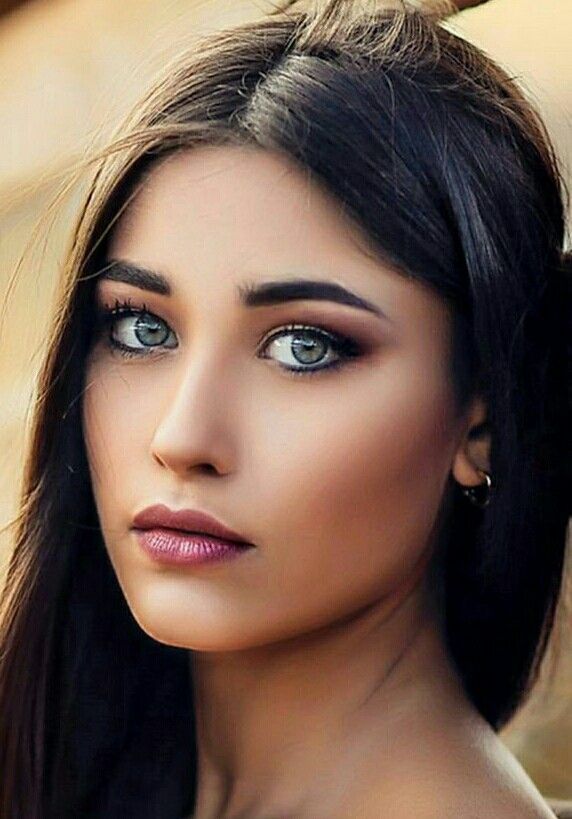
Label: Colored